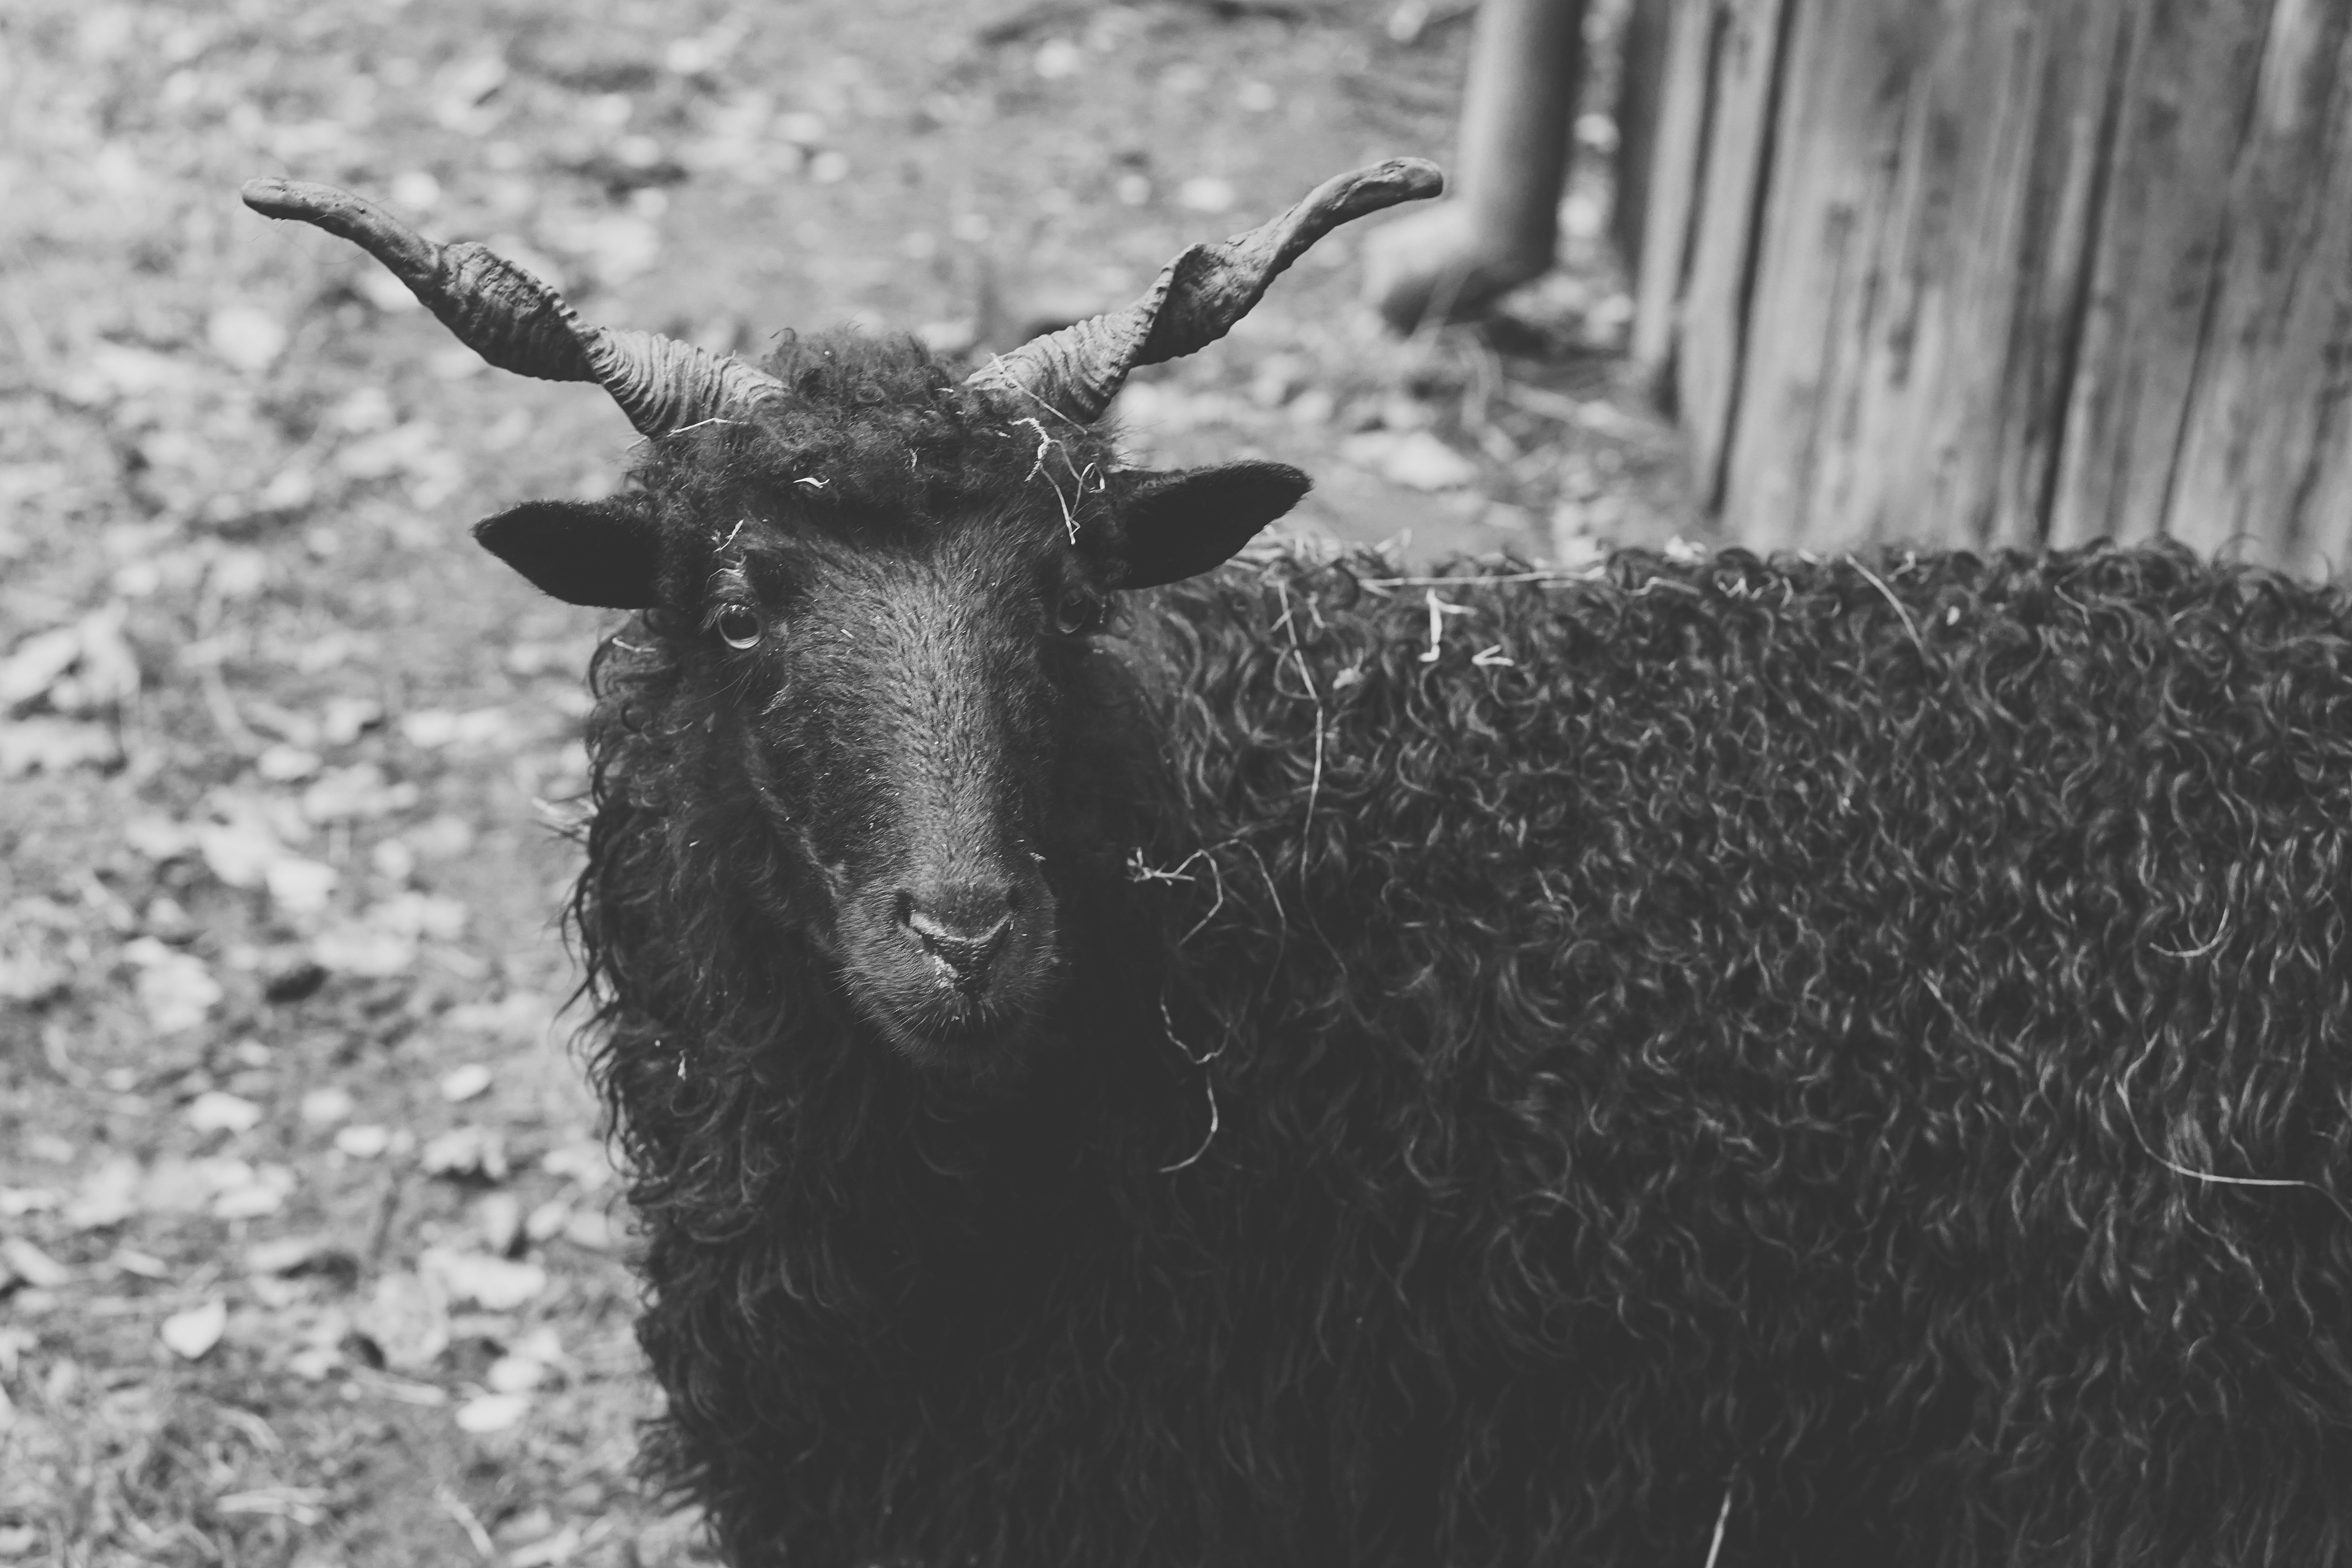
black and white, meadow, animal, wildlife, goat, zoo, horn, sheep, mammal, black, monochrome, wool, fauna, goats, captivity, animals, vertebrate, horns, black sheep, monochrome photography, cow goat family